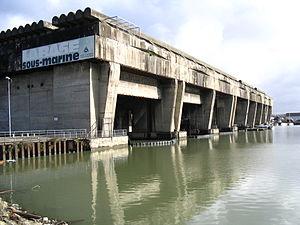
Monuments et lieux touristiques de Bordeaux, ville de Gironde.
La base sous-marine de Bordeaux est l'une des cinq bases pour sous-marins construites par les Allemands sur la façade atlantique française au cours de la Seconde Guerre mondiale. Construite entre 1941 et 1943, elle accueillit des sous-marins italiens et allemands. Elle abrite aujourd'hui un espace culturel.
Un abri pour sous-marins est un bunker qui est conçu pour protéger les sous-marins de l'attaque aérienne. Le terme est généralement appliqué aux bases sous-marines construites pendant la Seconde Guerre mondiale, en particulier en Allemagne et dans les pays occupés qui ont été également connus comme les abris U-boat, d'après l'expression « U-Boot » pour désigner les sous-marins allemands.
Avant guerre, le port de Bordeaux était un des principaux ports de commerce français, principalement tourné vers ses colonies. La Seconde Guerre mondiale va bouleverser son activité, le port devenant pendant quelques mois un des principaux ports d'importation pour la France entrée en guerre, puis pendant les quelques semaines de l'avancée allemande, le port refuge de la façade atlantique. L'occupation allemande verra l'effondrement de son activité commerciale, conséquence du blocus britannique et de la captation de la production française par le Reich. Le port va alors servir aux importations stratégiques allemandes, principalement le caoutchouc en provenance d'Extrême-Orient occupé par les Japonais et de base sous-marine d'abord italienne, puis allemande.